Fan Sin Temple

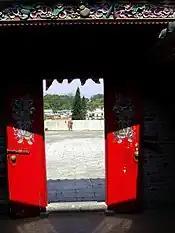
Fan Sin Temple

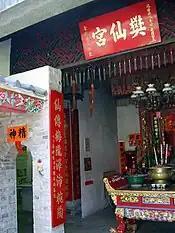
Fan Sin Temple

Fan Sin Temple is the main temple of the villages of the Sheung Wun Yiu and Ha Wun Yiu; it is the only one of its kind in Hong Kong.